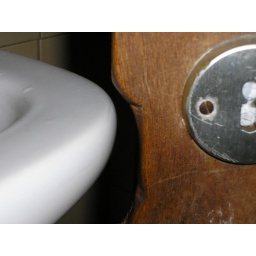
greek interior design, if the sink is in the way cut a chunk out of the door